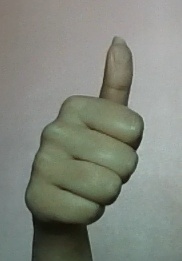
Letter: aleff